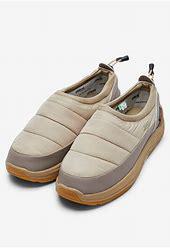
Brand: Suicoke
Model: 100